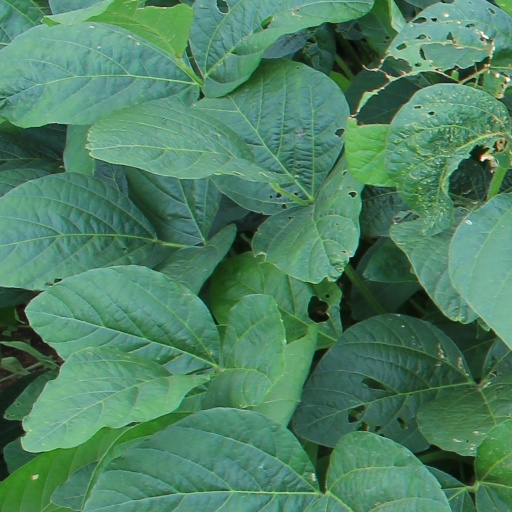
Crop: soybean